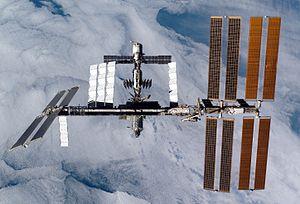
STS-120 désigne une mission de la navette spatiale américaine initialement programmée pour le mois d'août 2007, mais repoussée au 23 octobre 2007 en raison du retard de la mission STS-117. Elle va délivrer le module Harmony, et va reconfigurer une partie de la station internationale pour des futures installations. STS-120 se déroule avec la navette Discovery, et va être la 23ᵉ mission vers ISS. Après cette mission, un total de 11 missions se dérouleront jusqu'à la fin du programme des navettes spatiales américaines en 2010, en excluant deux vols encore non confirmés par la NASA.